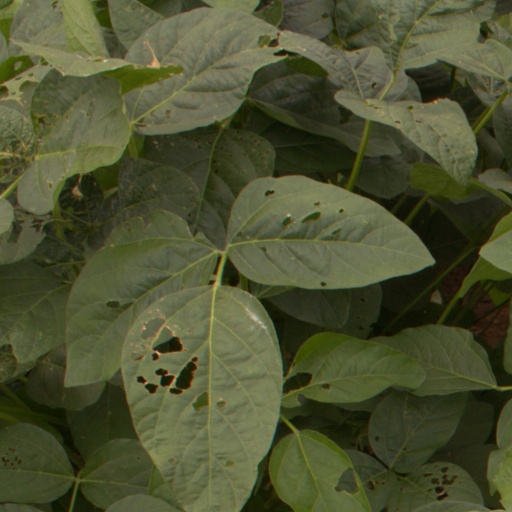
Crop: soybean